Rosemary Little

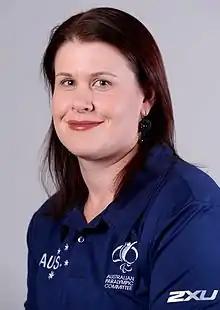
2016 Australian Paralympic team portrait of Little

Rosemary Little (born 27 August 1982) is an Australian Paralympic athlete. She won a bronze medal in wheelchair racing at the 2012 Summer Paralympics, and has also competed in handcycling. She competed at the 2020 Tokyo Paralympics, her third Games, where switched from wheelchair racing to shot put. She competed in the shot put and club throw at the 2024 Paris Paralympics.